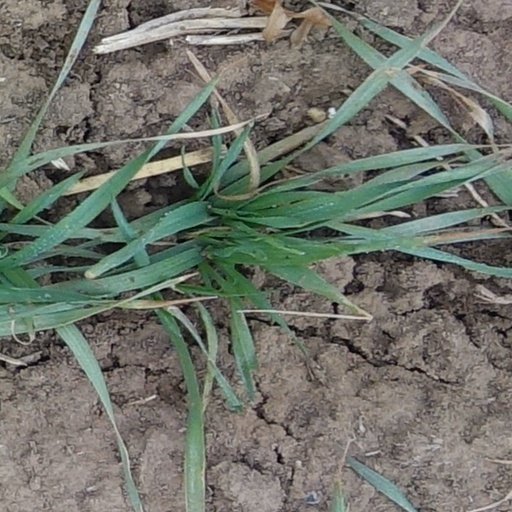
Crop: wheat